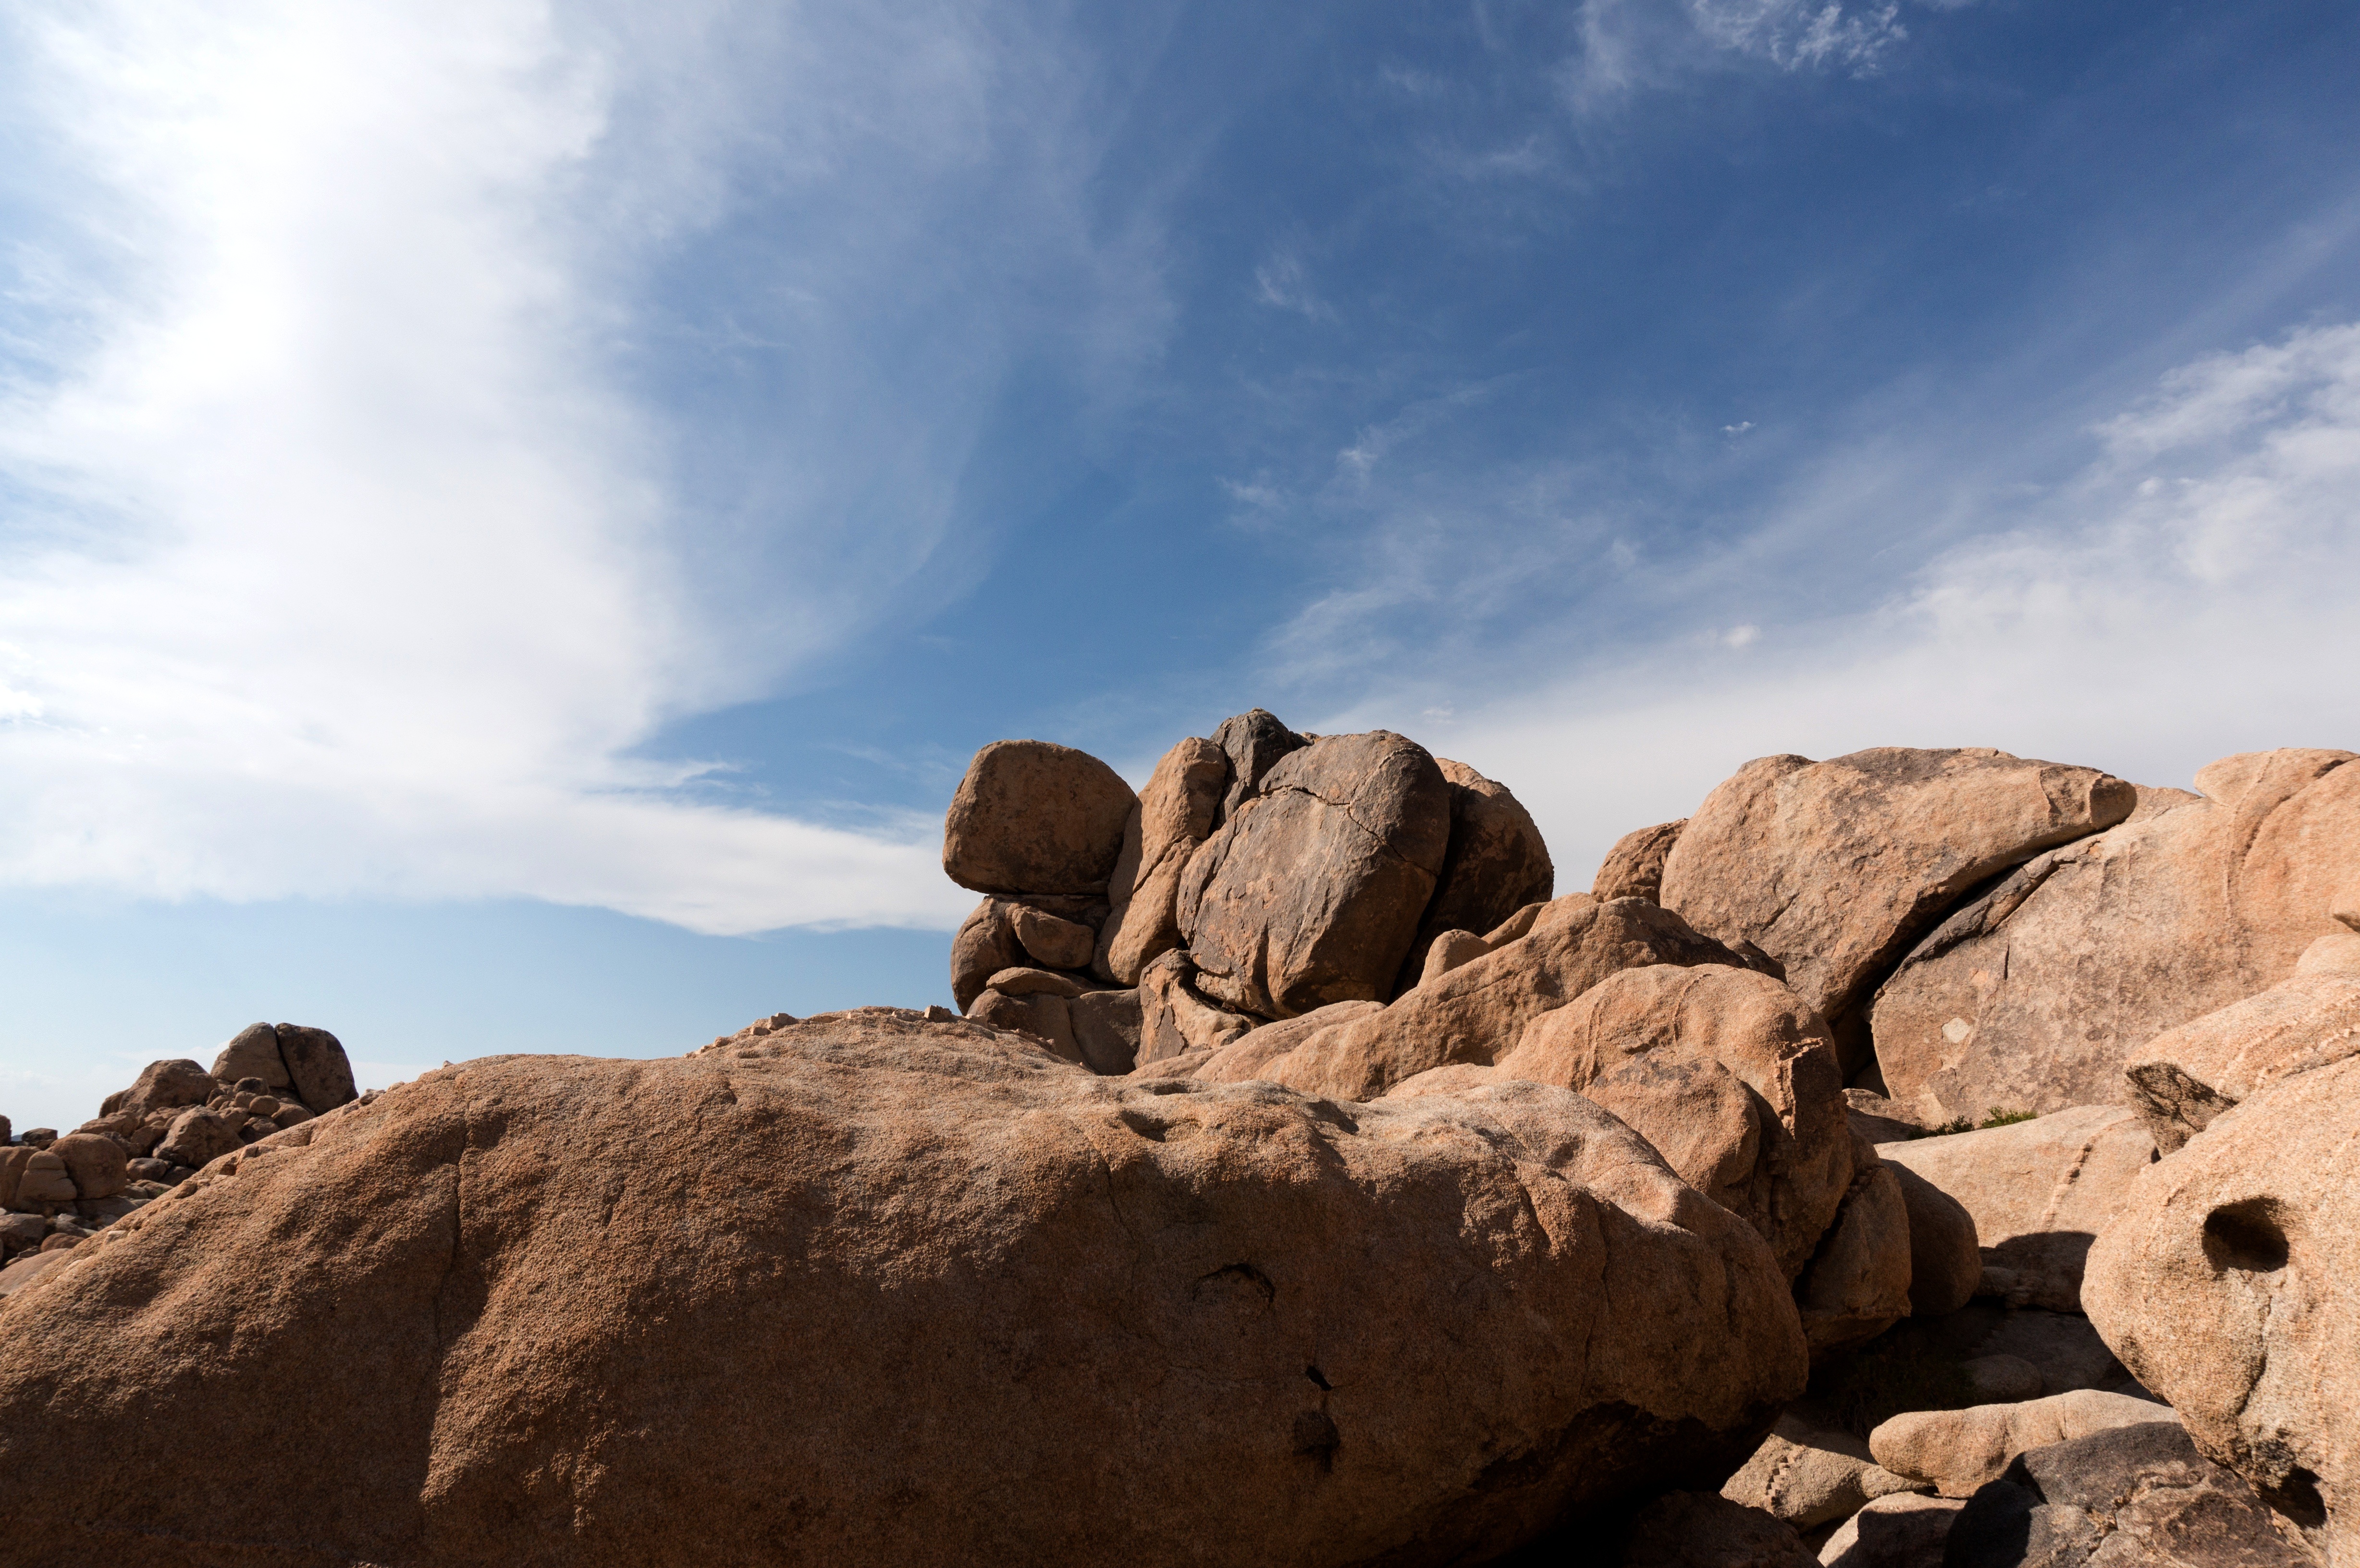
landscape, sea, nature, rock, wilderness, mountain, cloud, sky, desert, valley, formation, park, terrain, california, material, united states, geology, cliffs, badlands, plateau, wadi, natural environment, mountainous landforms